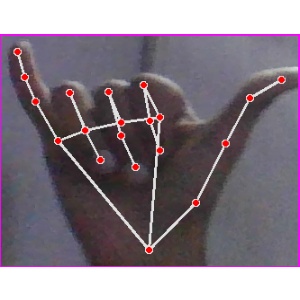
अक्षर: य